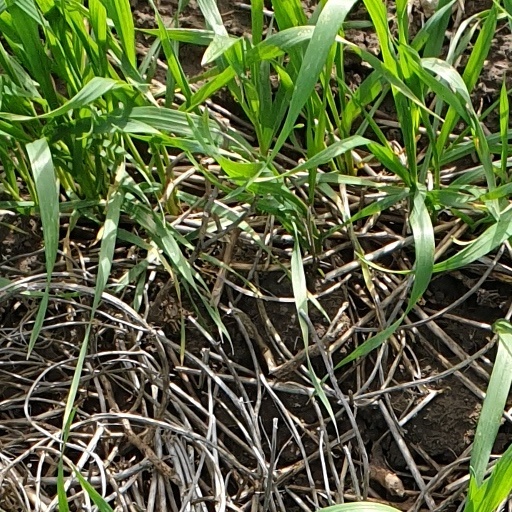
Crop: wheat